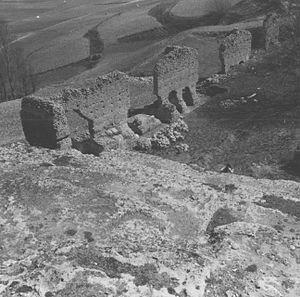
Photographie des ruines et des vestiges de la muraille de Clunia (Burgos).
La Colonia Clunia Sulpicia est une ville romaine située entre les communes de Coruña del Conde et Peñalba de Castro, au sud de la Province de Burgos.